Diane Clare

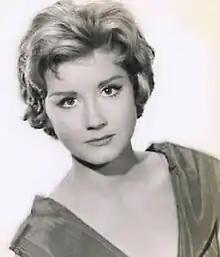

Clare started acting at a young age playing uncredited baby parts in films such as "The Ghosts of Berkeley Square" and "The Silver Fleet", and for a time was one of the most highly paid babies in British films.